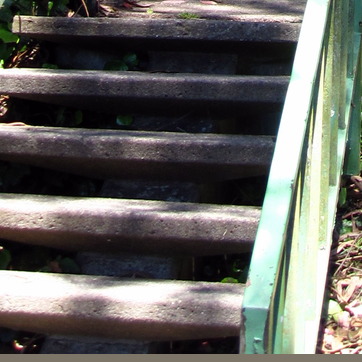
Material: stone